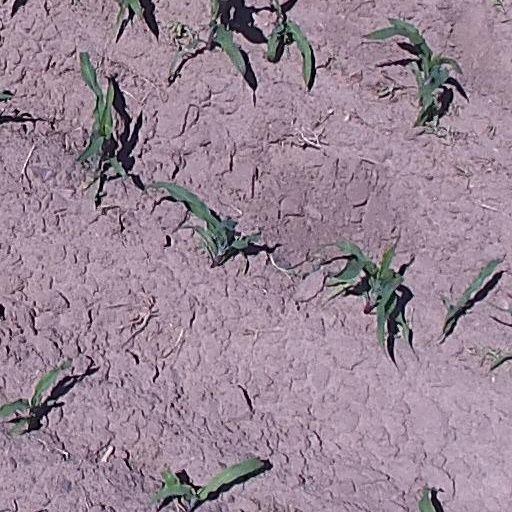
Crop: maize; corn